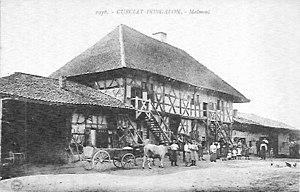
Manoir de Malmont à Curciat-Dongalon, Ain, France
Curciat-Dongalon est une commune française, située dans le département de l'Ain en région Auvergne-Rhône-Alpes.